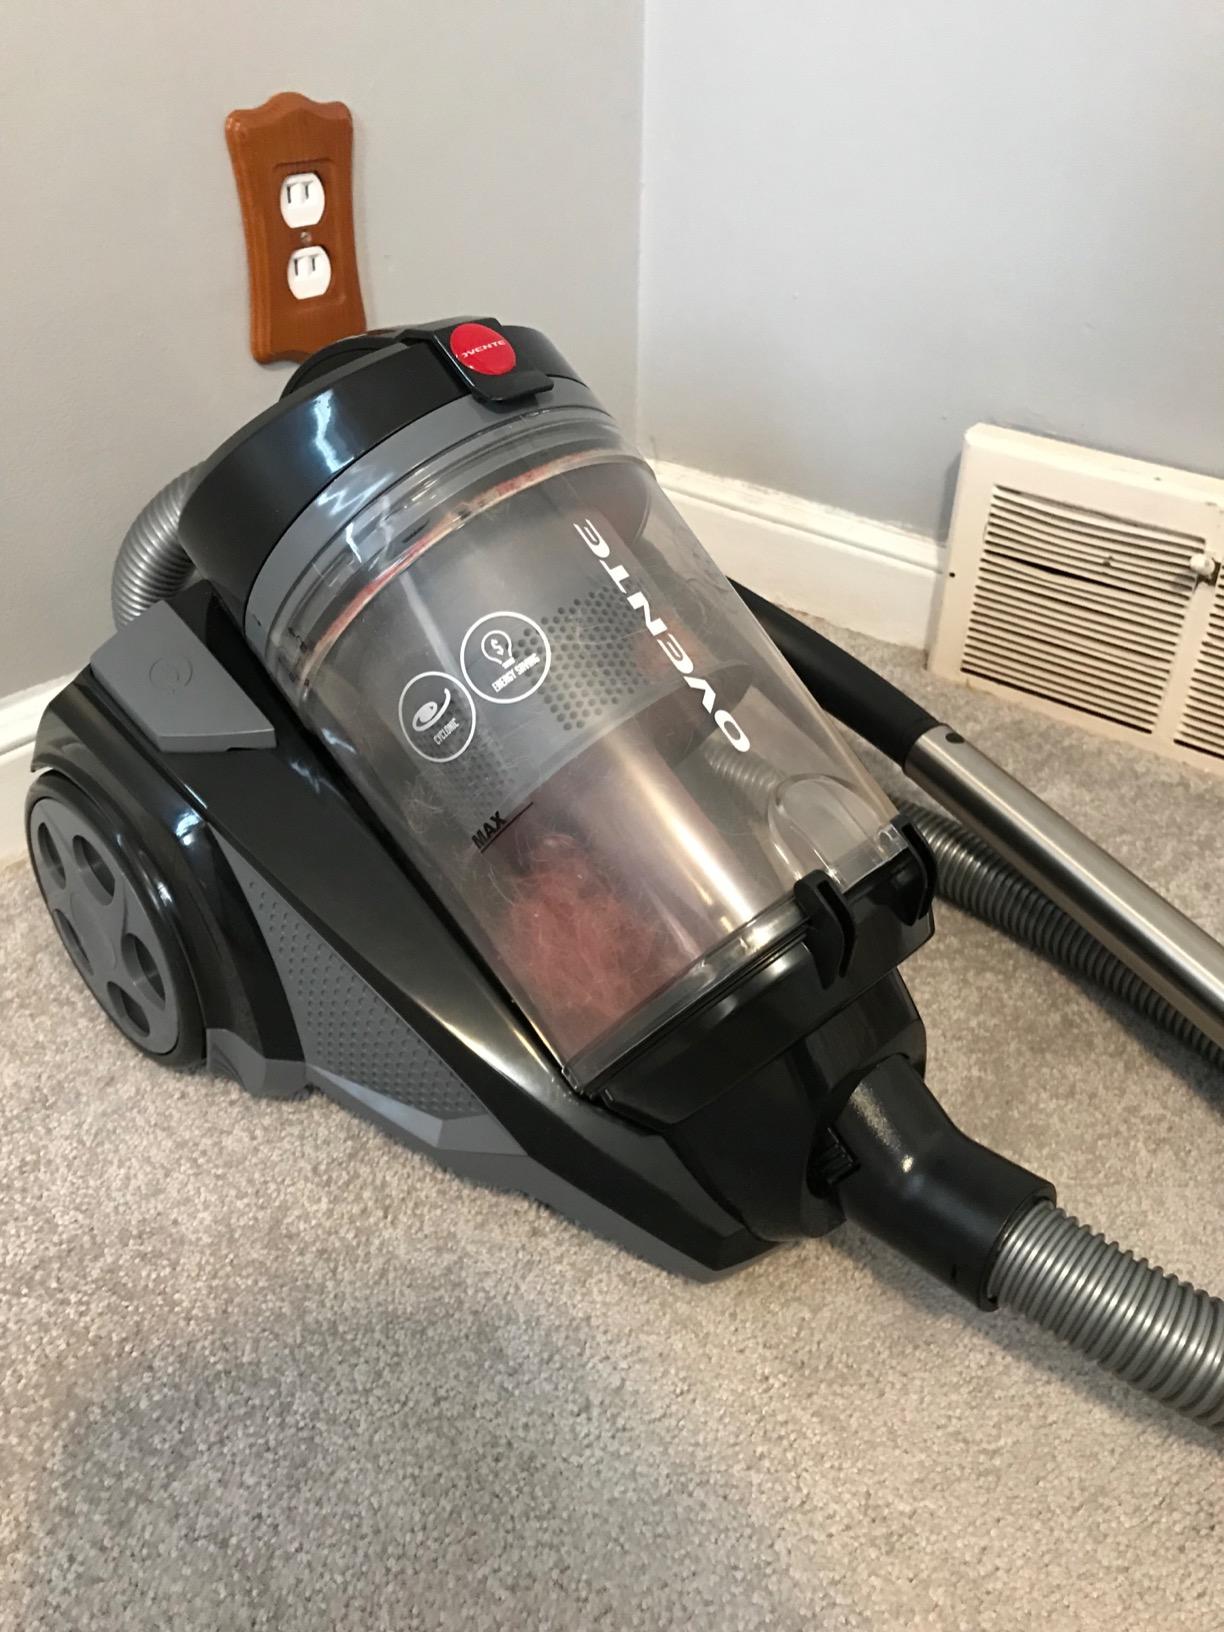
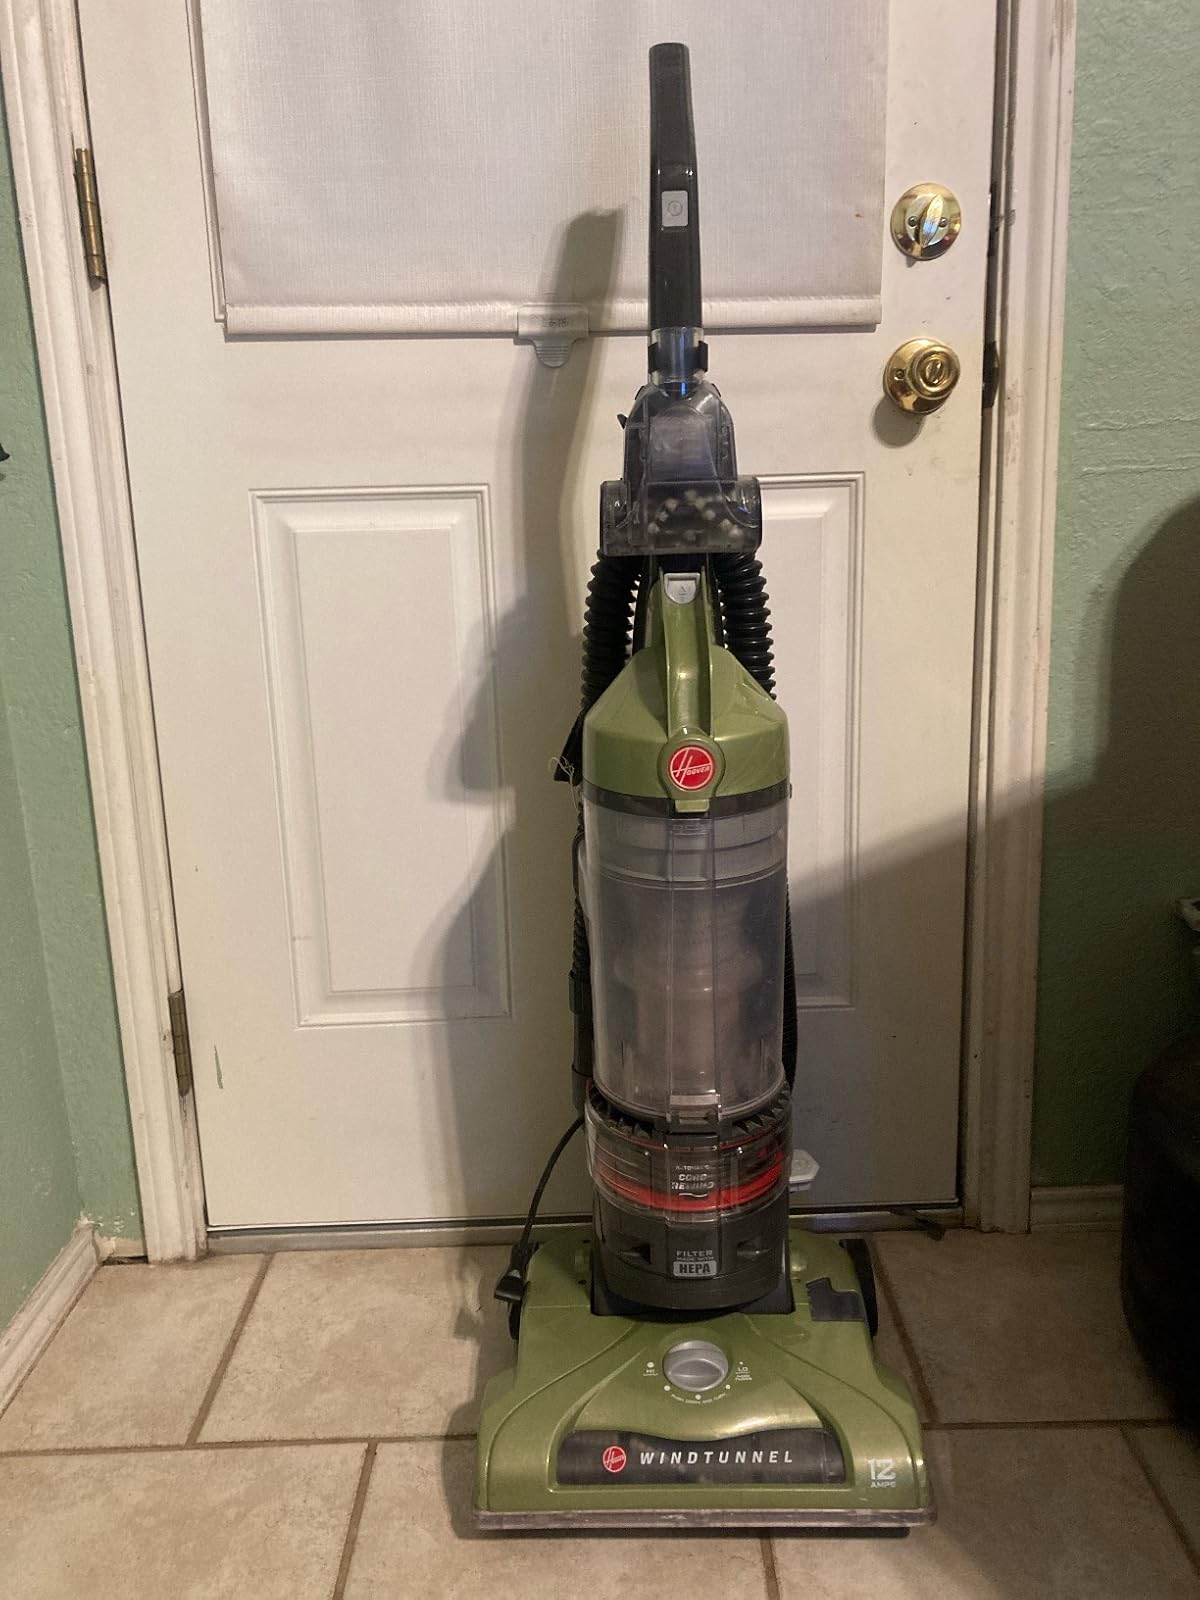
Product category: items_vacuum
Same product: no